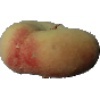
Label: peach_flat